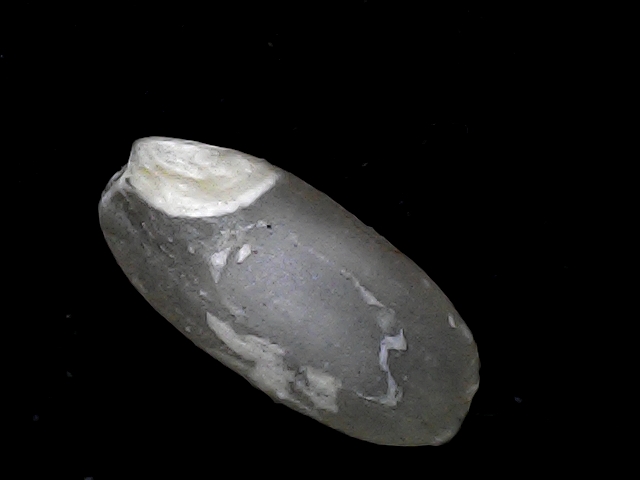
Rice variety: BR22